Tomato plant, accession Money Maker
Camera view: vertical (180 deg); turntable rotation: 60 degrees
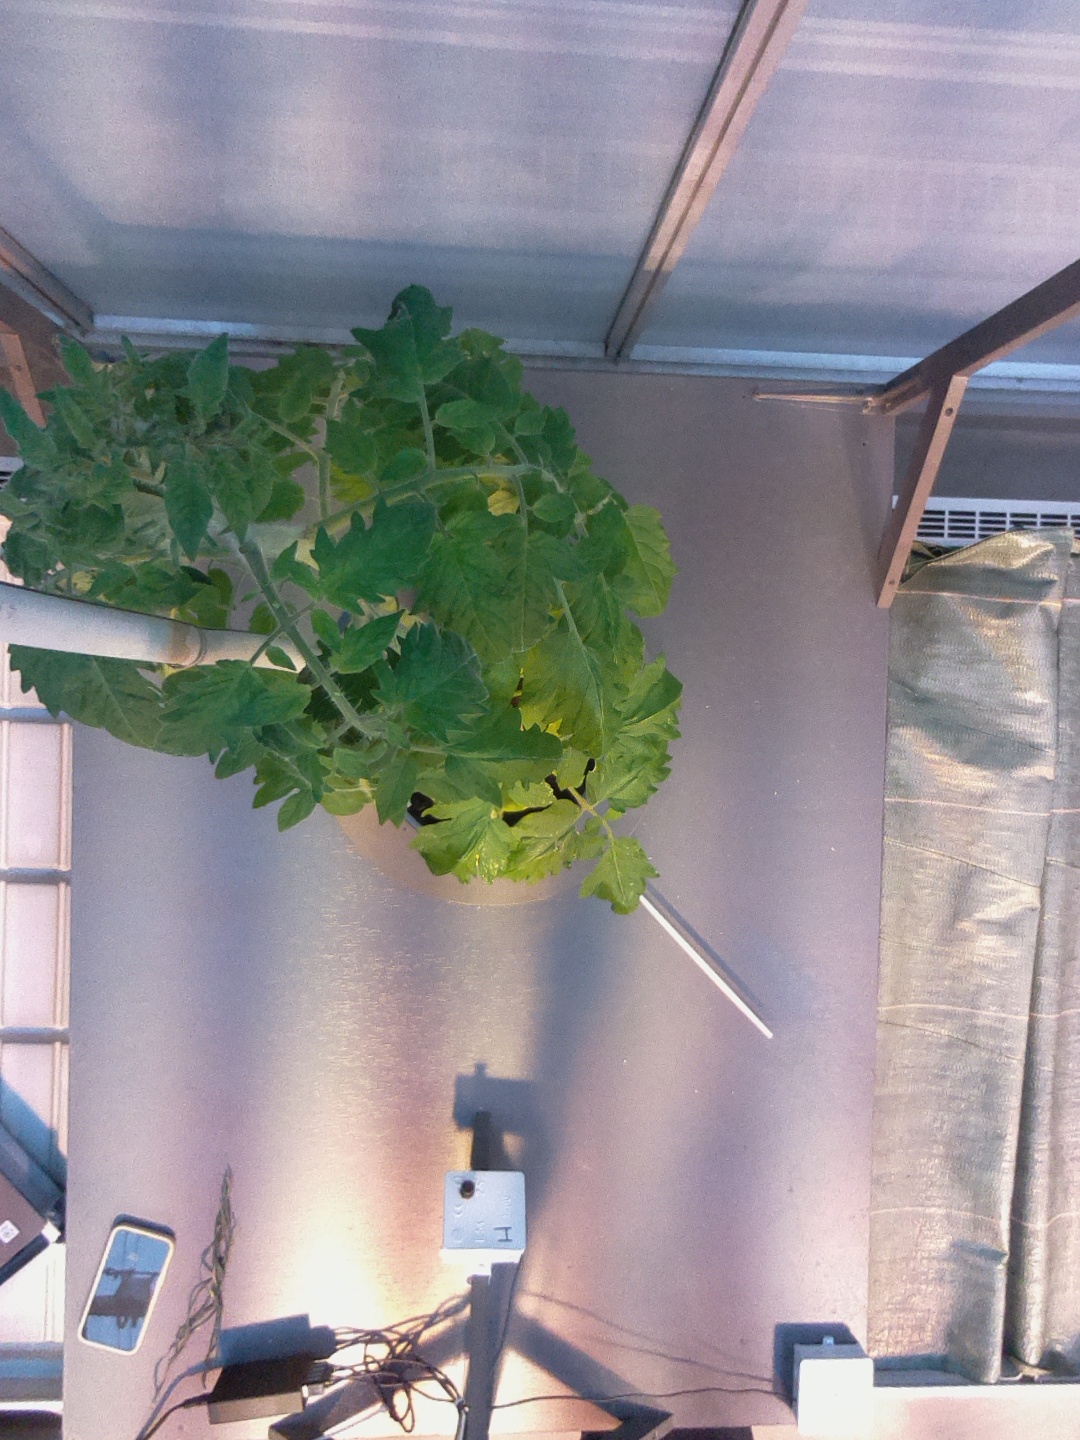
BBCH growth stage 65: Full flowering, 50%-60% of flowers open, first petals falling